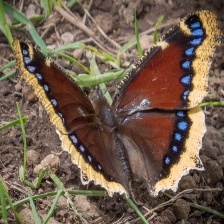
Species: MOURNING CLOAK
Butterfly family (ImageNet category): admiral